Presidency of Bongbong Marcos

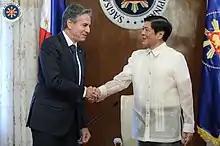
Marcos with then-U.S. Secretary of State Antony Blinken during the latter's official visit at the Malacañang Palace in Manila, August 6, 2022.

Under Sara Duterte's authority, the Department of Education in August 2023 launched the " curriculum", a new "less congested" curriculum for Kindergarten to Grade 10. The new curriculum reduced the learning areas for students from seven to five, and removed Mother Tongue as a separate subject; it also emphasized a "" learning area to instill Filipino identity and nationalism among students.